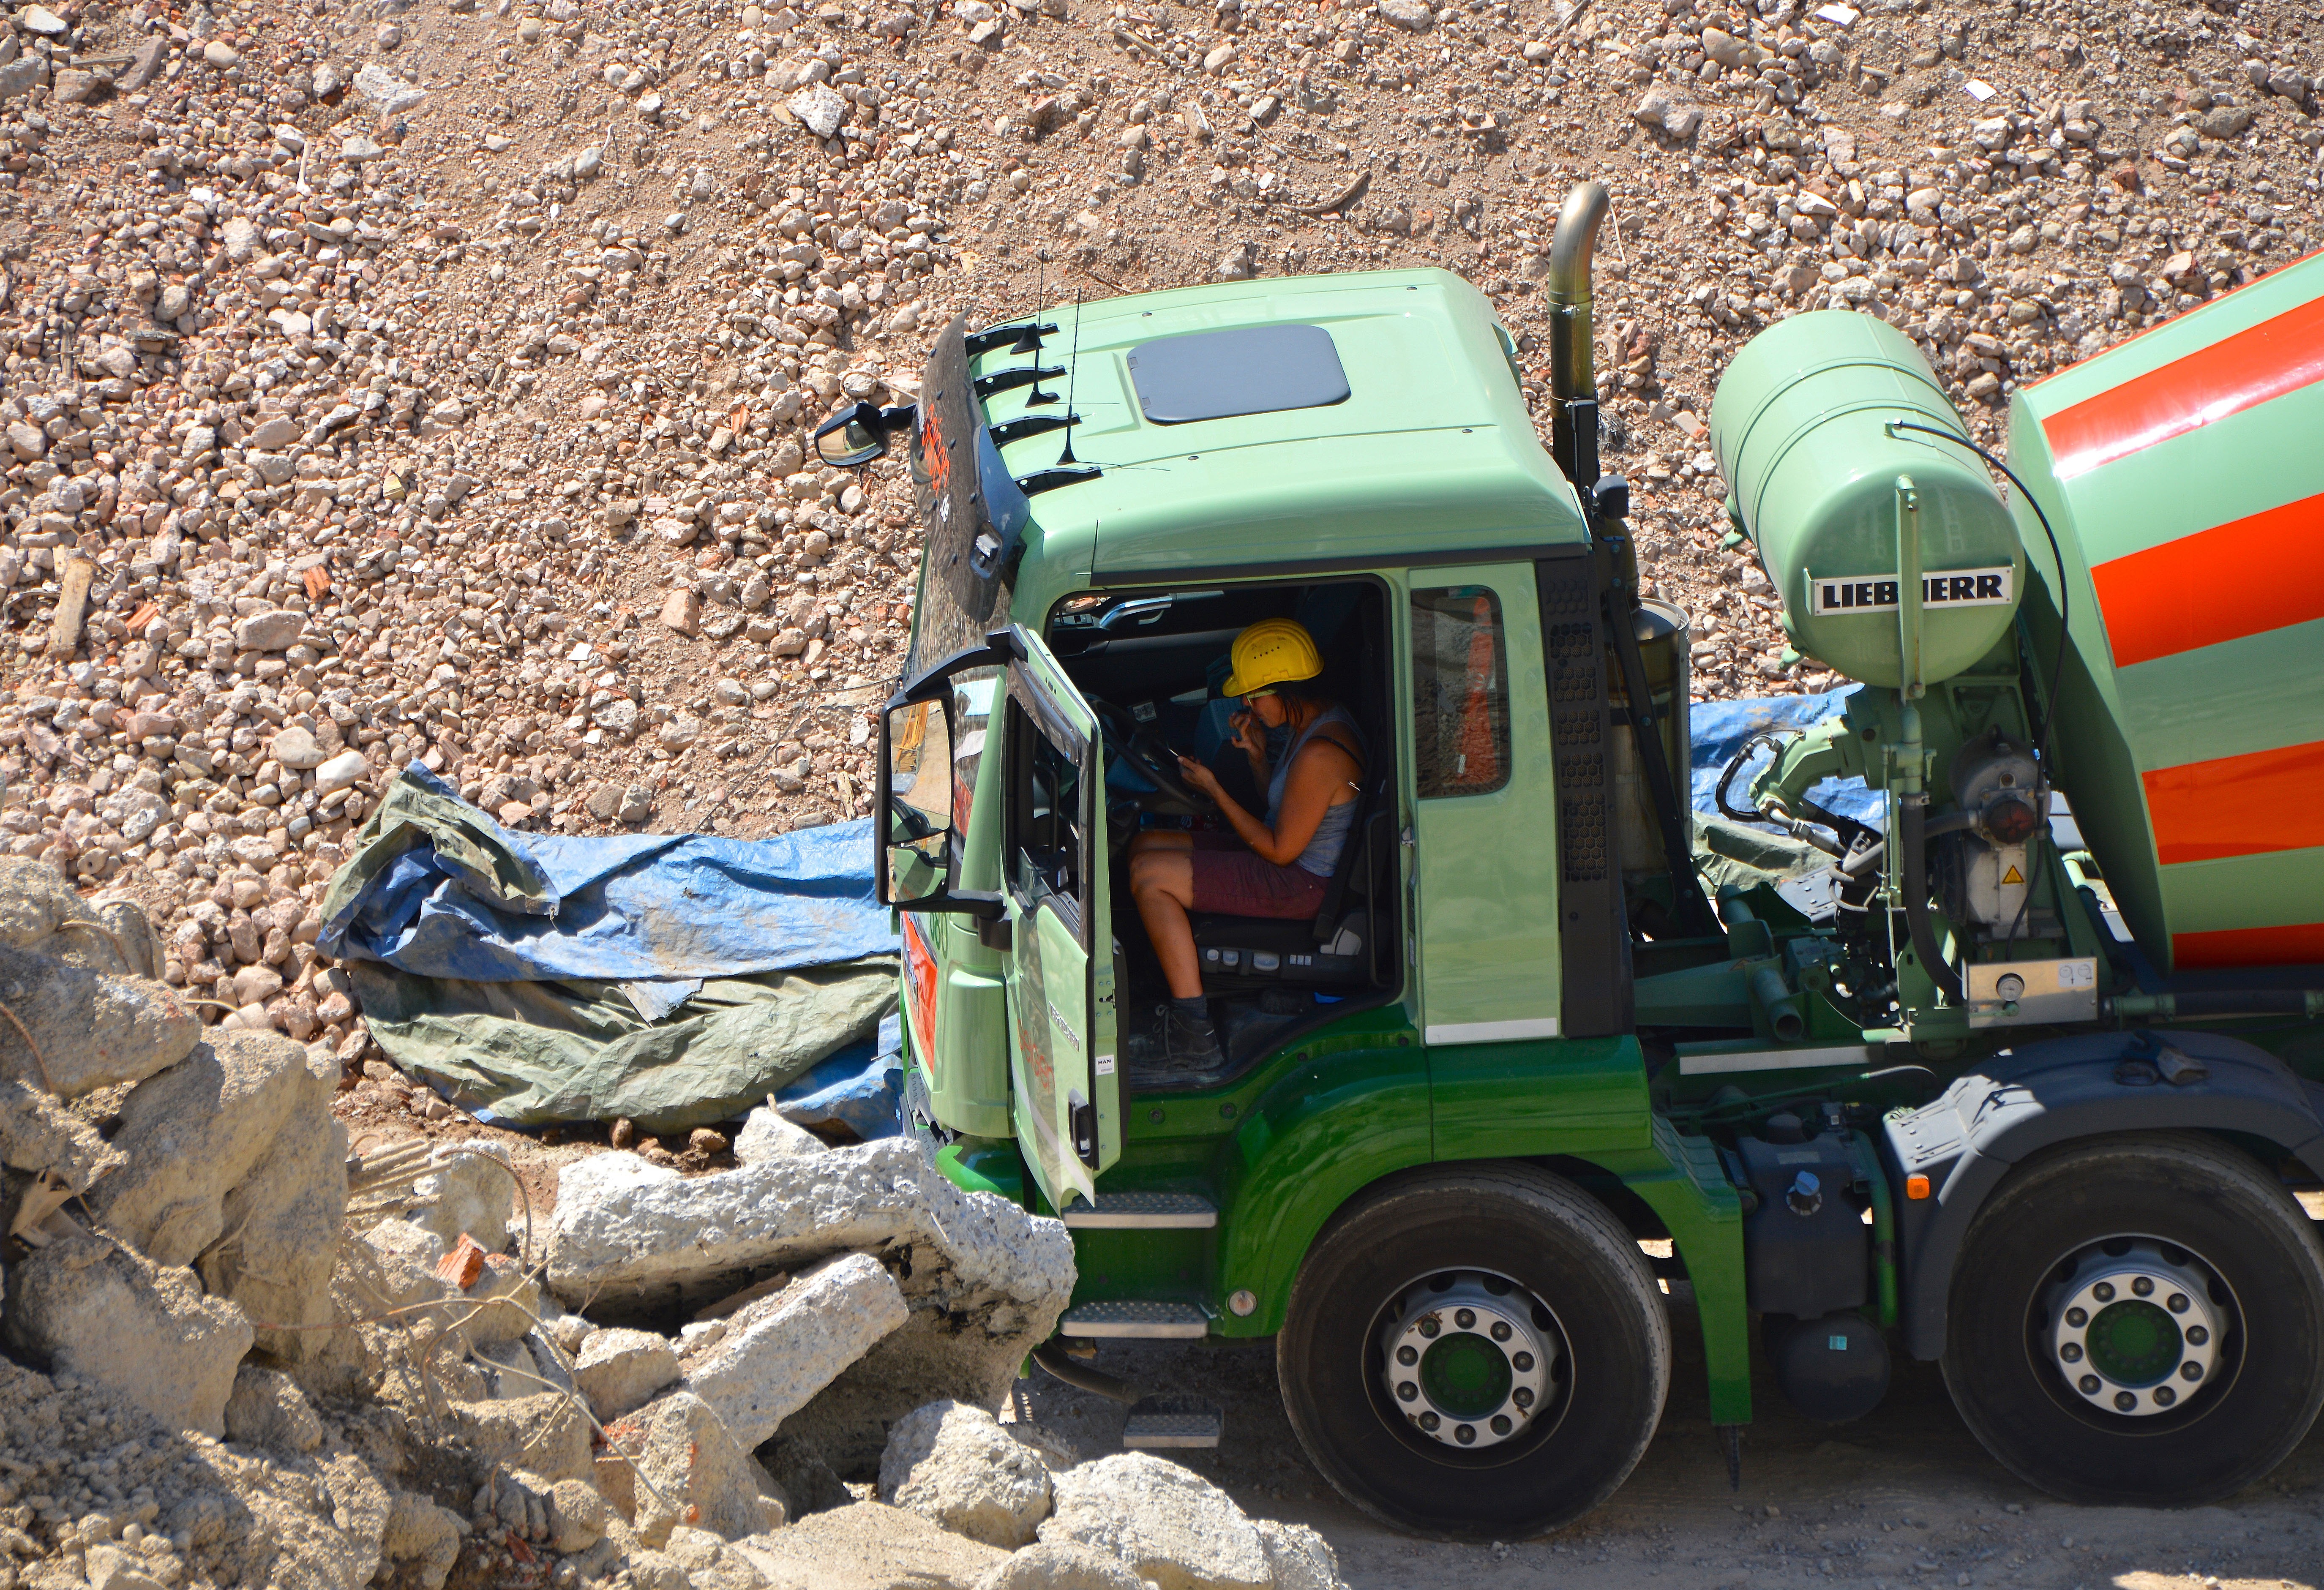
landscape, skyscraper, asphalt, transport, vehicle, soil, concrete, construction site, waste, foundation, site, kempten, new building, construction workers, brewhouse, growing region, lunch break, concrete delivery, concrete mixer, off roading